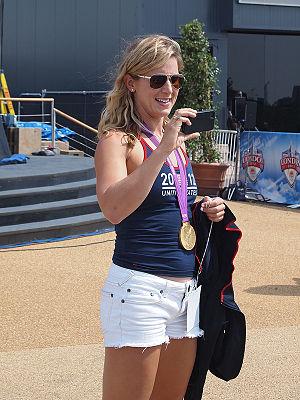
Erin Cafaro est une rameuse américaine née le 9 juin 1983 à Modesto.